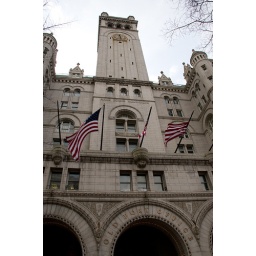
Shot from the ground to match the shots from the tower. Third highest building in Washington DC. TerraCottaWarrior Weekend_0024sm